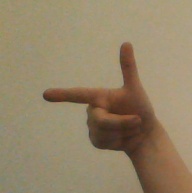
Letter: yaa